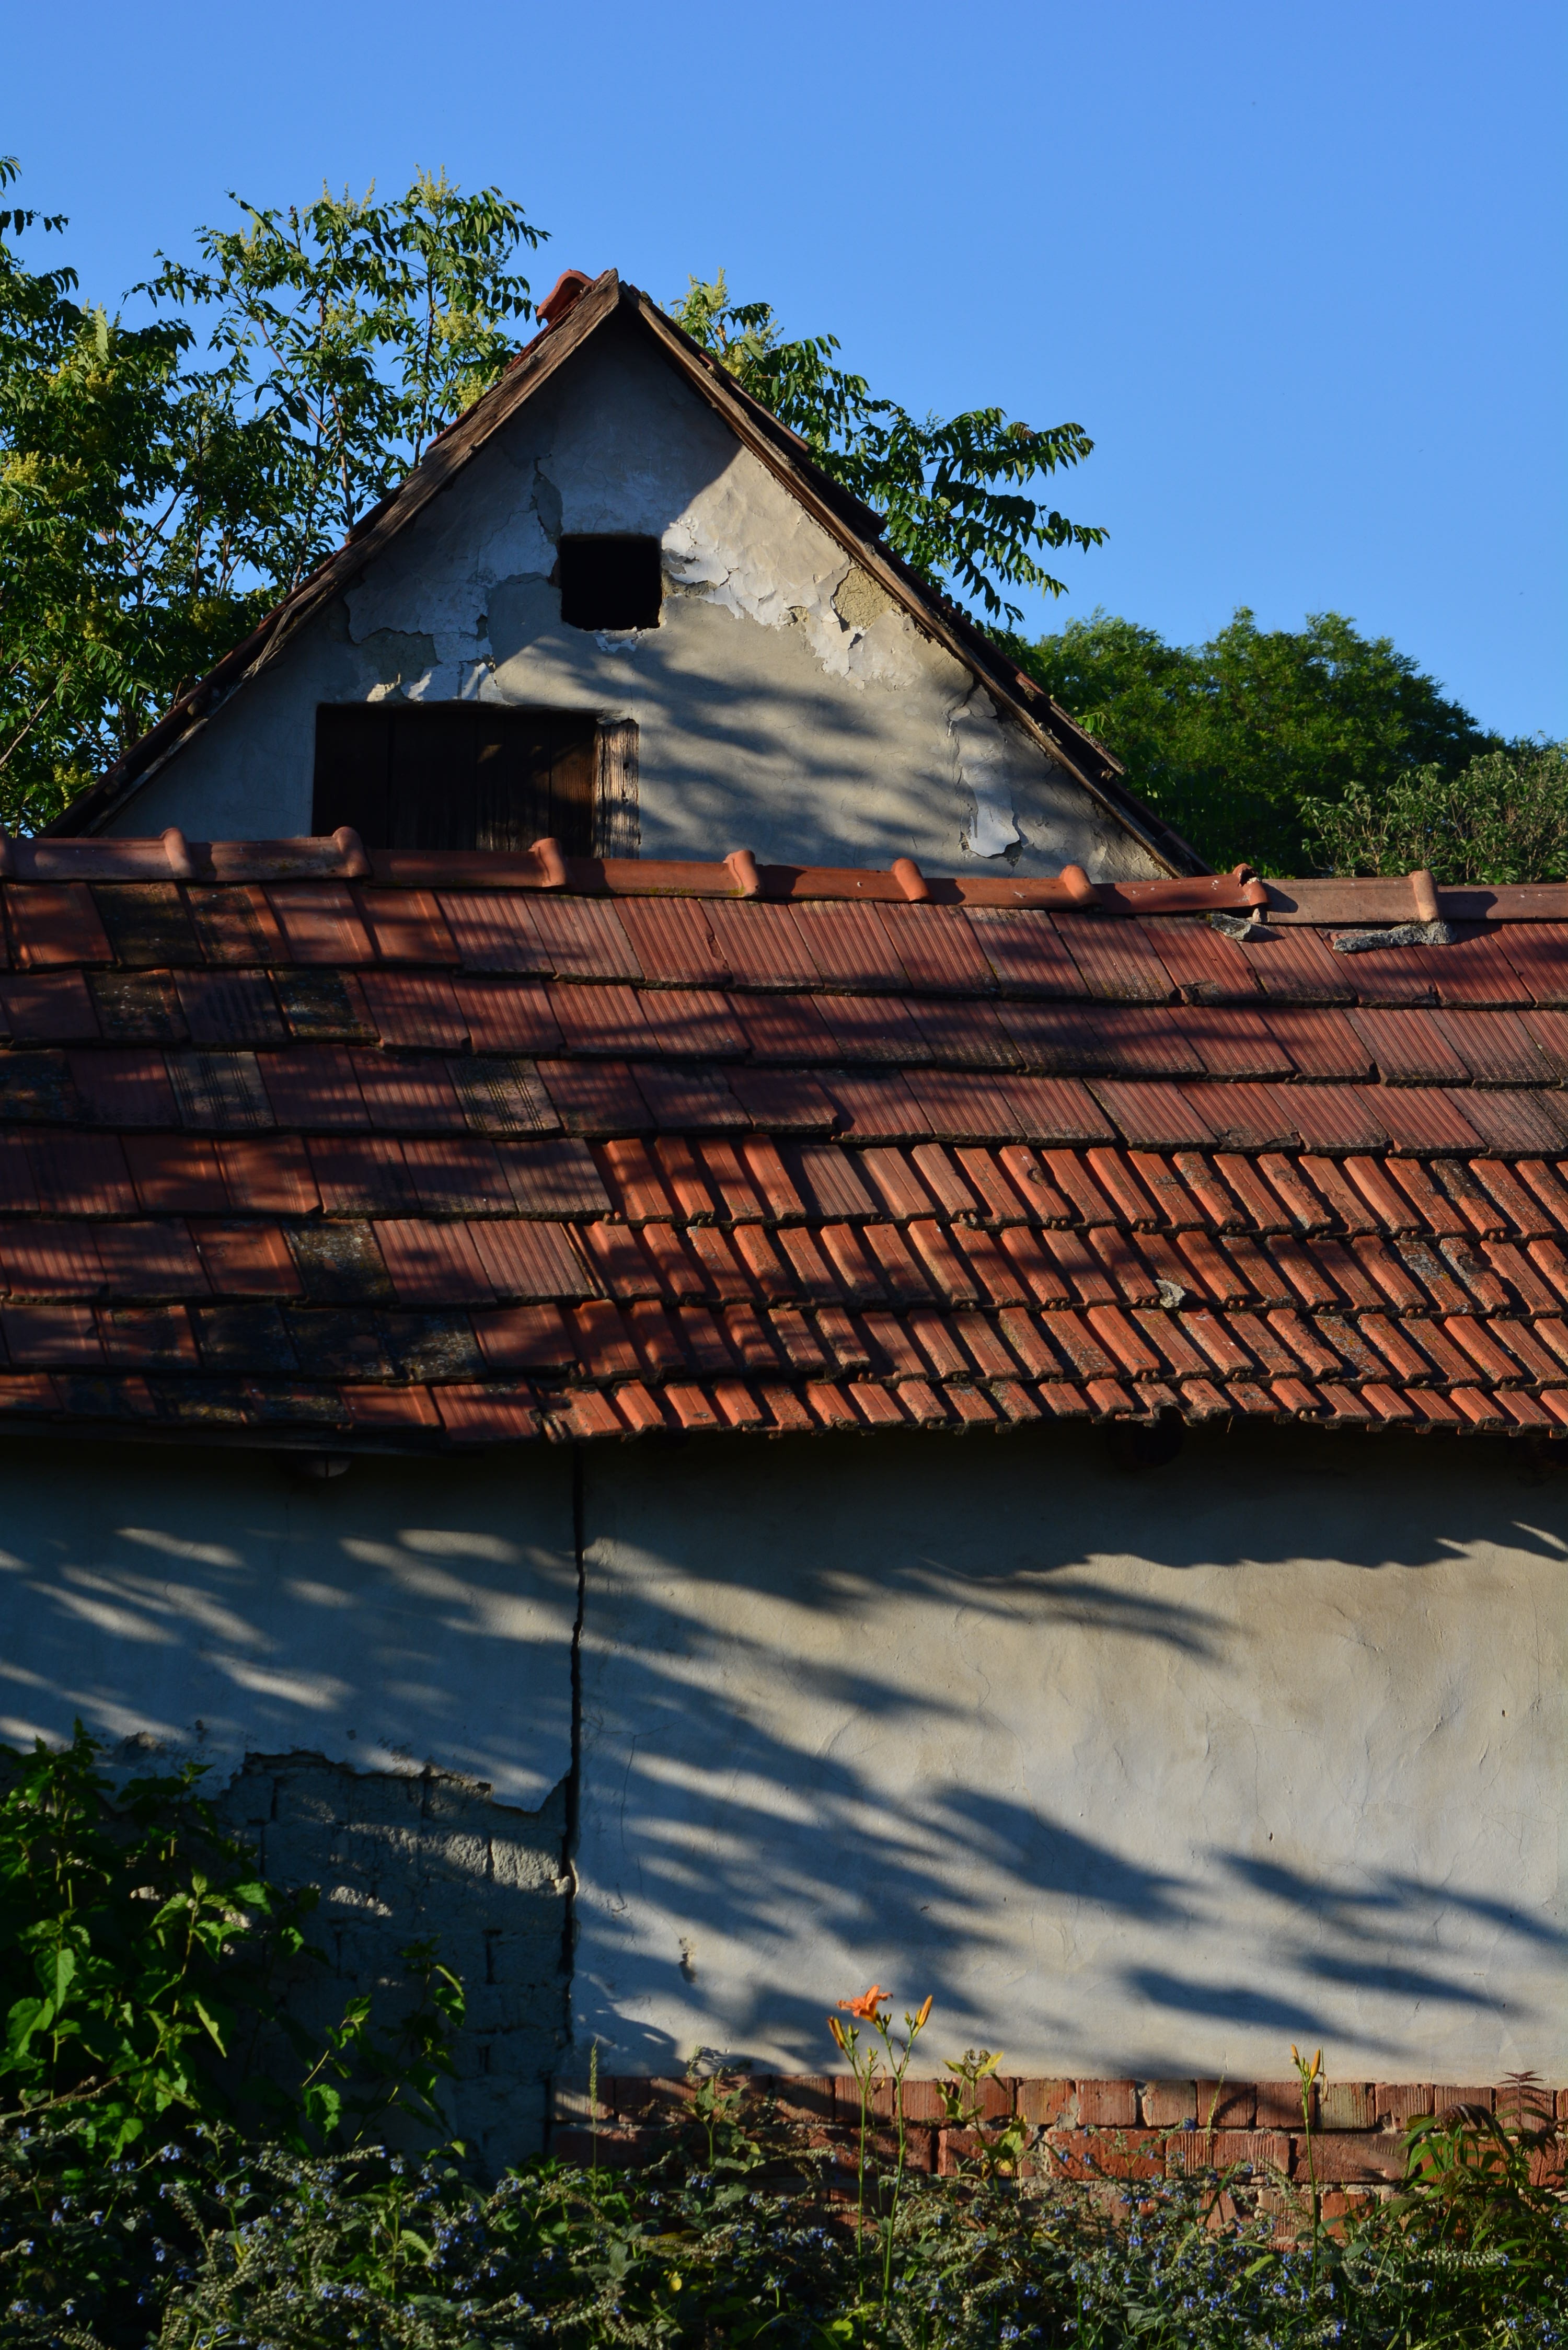
tree, architecture, structure, wood, house, texture, roof, building, wall, rustic, reflection, buildings, rural area, stone house, tanya, outdoor structure, regh z